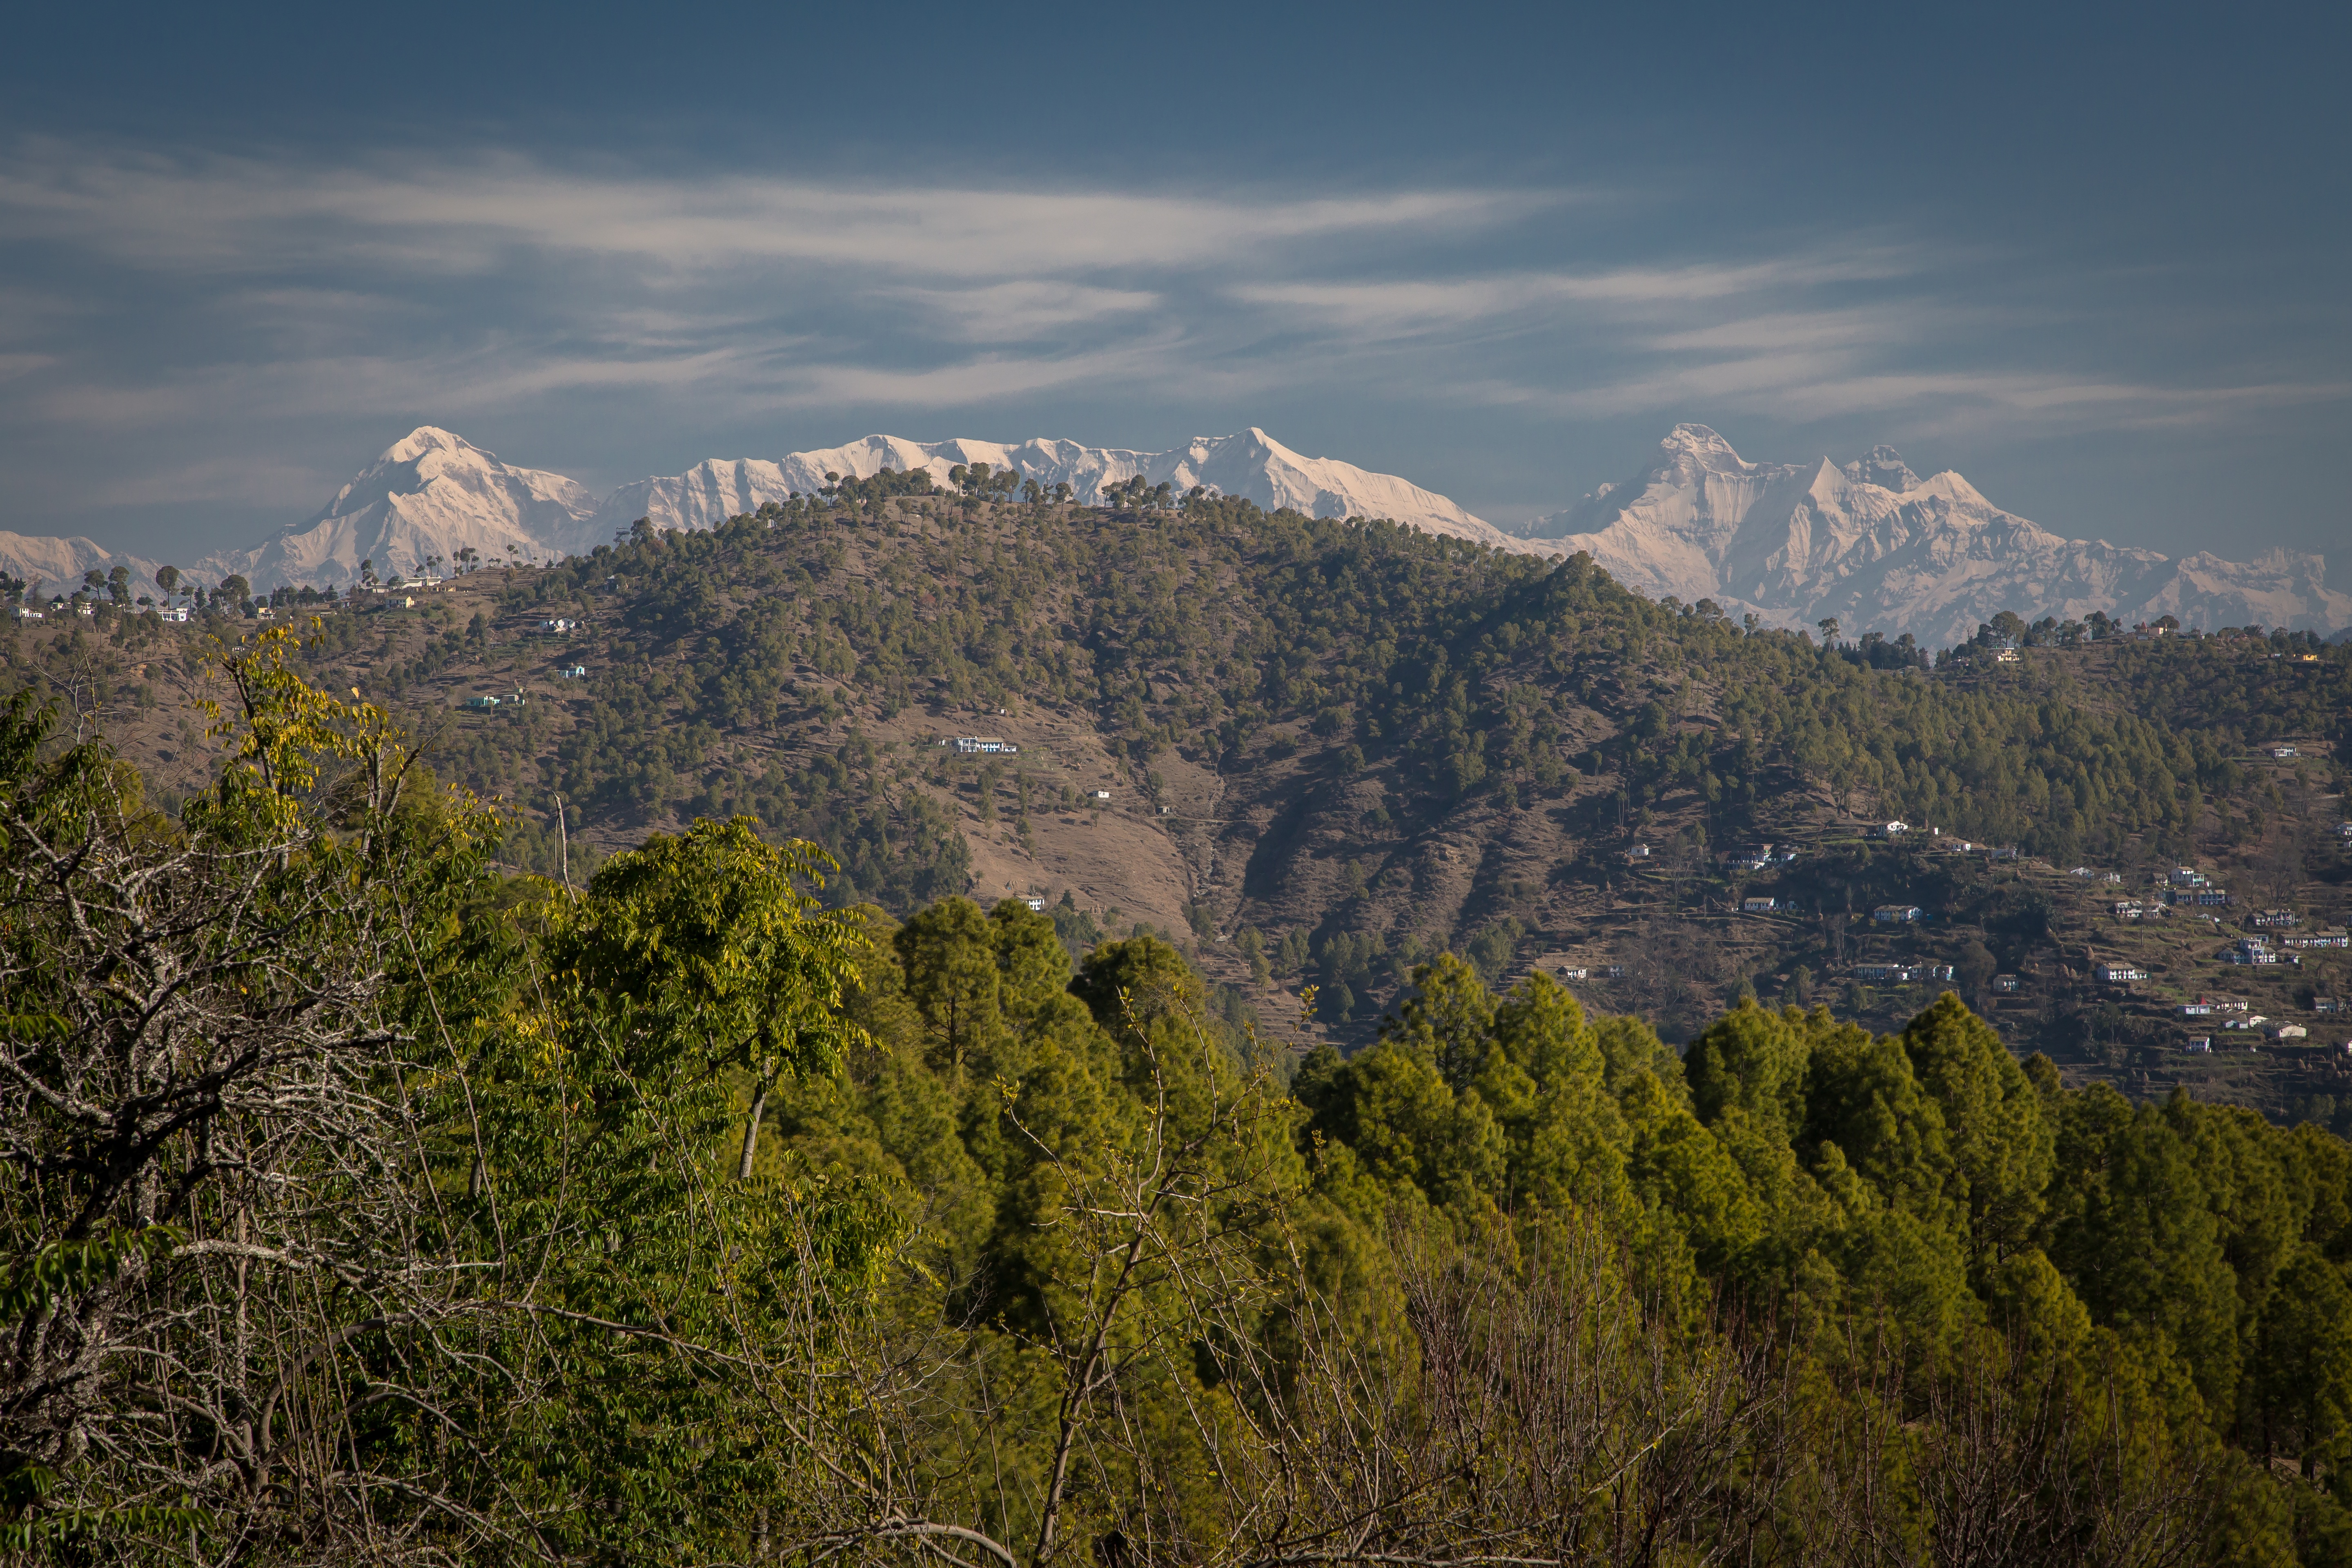
landscape, tree, nature, forest, wilderness, mountain, cloud, plant, meadow, hill, valley, mountain range, autumn, ridge, summit, alps, plateau, fell, habitat, ecosystem, landform, mountain pass, natural environment, geographical feature, atmospheric phenomenon, woody plant, mountainous landforms